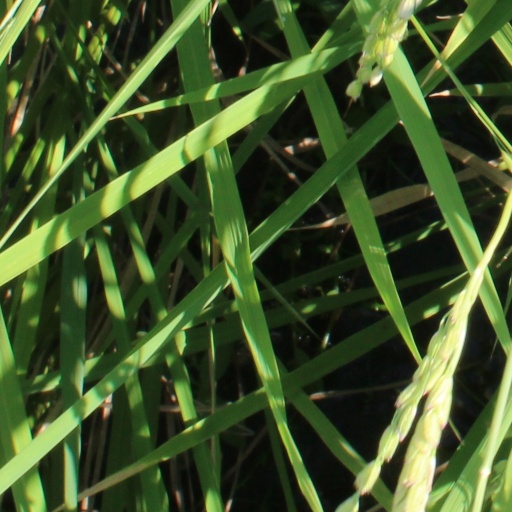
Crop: rice